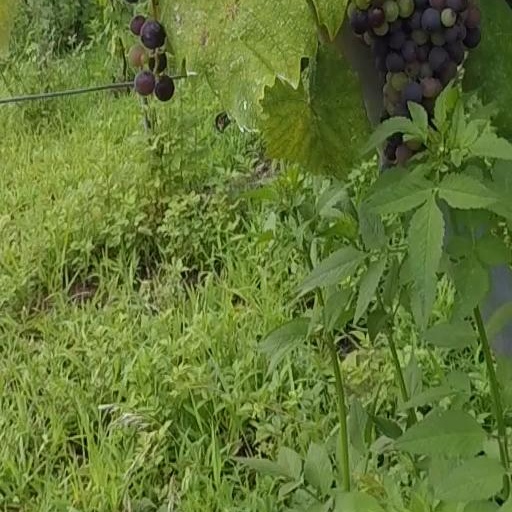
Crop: grape